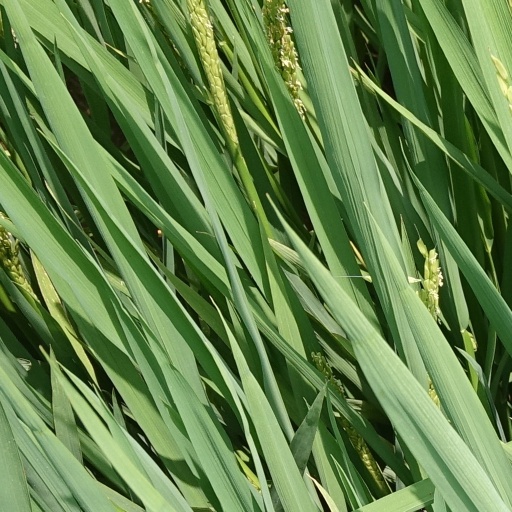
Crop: rice